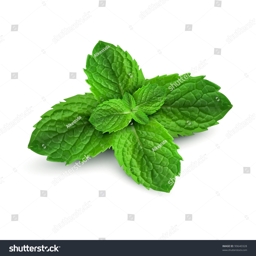
stock photo fresh mint leaves on a white background